Windsor Township, Ashtabula County, Ohio

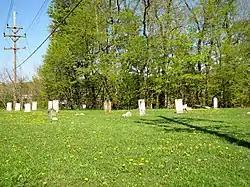
Windsor Mills Cemetery

Statewide, other Windsor Townships are located in Lawrence and Morgan counties.